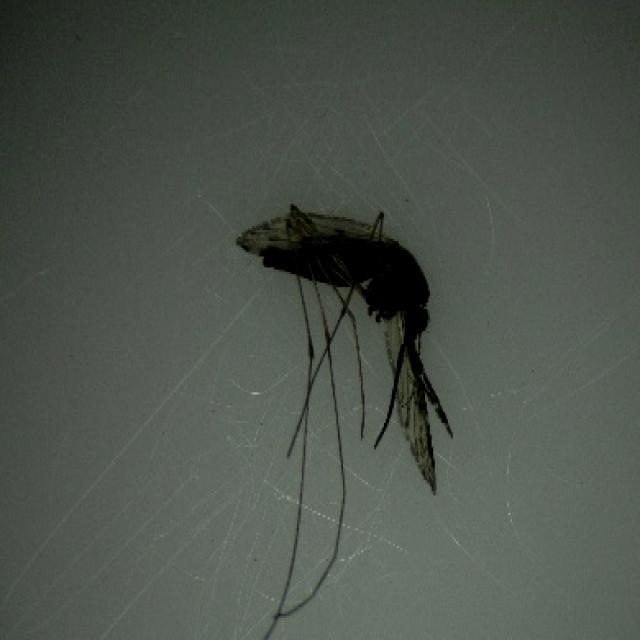
Species: anopheles_sinensis